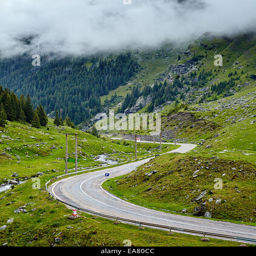
landscape with a winding road between mountain range